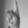
ASL letter: K